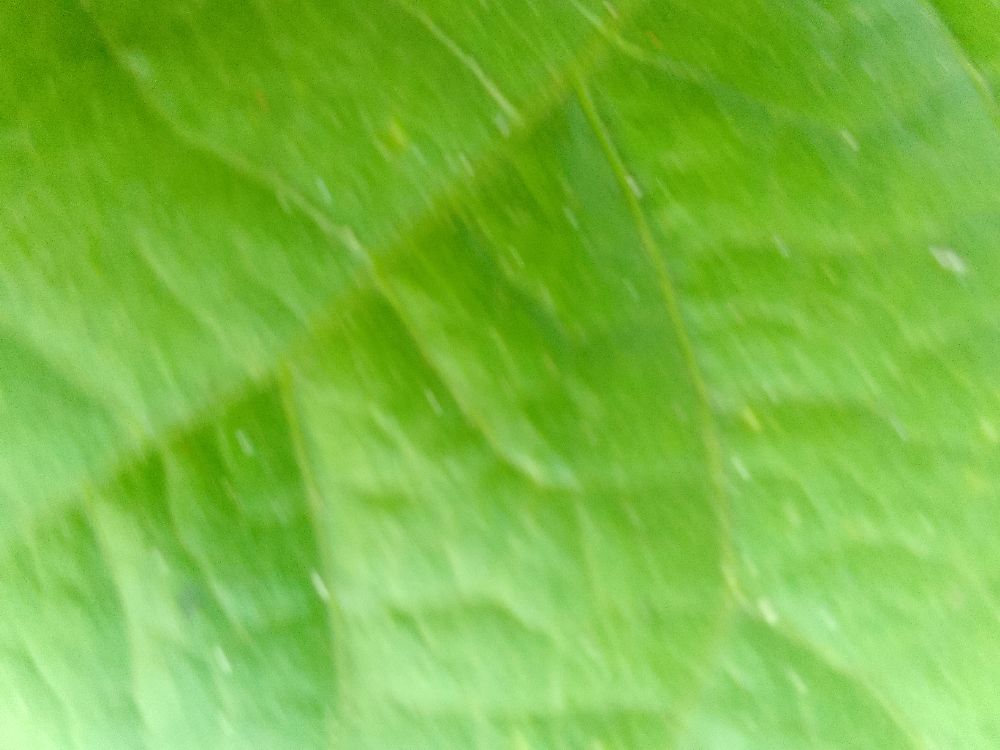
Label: healthy